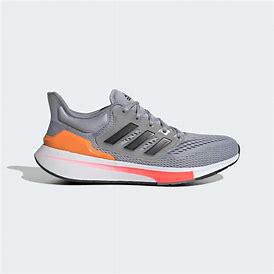
Brand: Adidas
Model: EQ21 Run